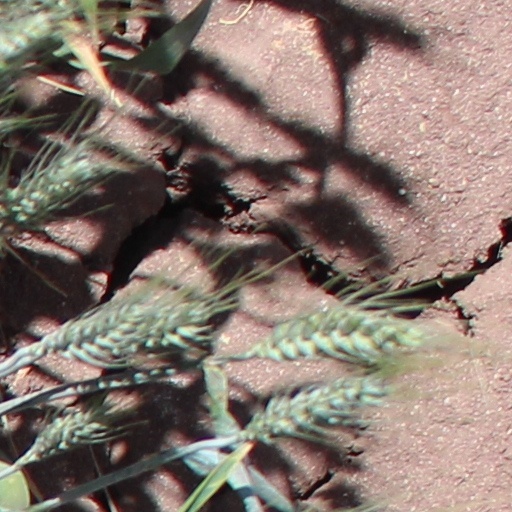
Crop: wheat